Kami no Shizuku (TV series)

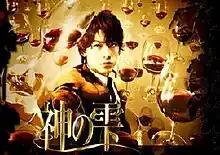
Promotional image featuring Kazuya Kamenashi

is a Japanese multi-award-winning television comedy series, based on the manga series "Drops of God". Produced by Nippon TV and featuring Kazuya Kamenashi, Seiichi Tanabe, Riisa Naka, Nozomi Sasaki, and Yuki Uchida, it was first broadcast on January 13, 2009, running until March 10, 2009. In the Nikkan Sports Drama Grand Prix Winter 2009 Awards, the series received awards in four of the main categories.